Israel Jacob Kligler

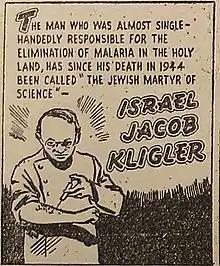
Published in the journal of the American Jewish 'The Southern Jewish Weekly, 31 October 1947, describing the contribution and activities of Kligler by injecting himself with vaccine developed at the request of the Polish government. The caption tells the contribution of malaria eradication in Israel

In 1927 he founded the "Malaria Research Station" of the Hebrew University in Rosh Pina, where pioneering field work was carried out relating to the eradication of malaria. Two years later he appointed Dr. Gideon Mer as the station manager, and together they published a series of articles on malaria.